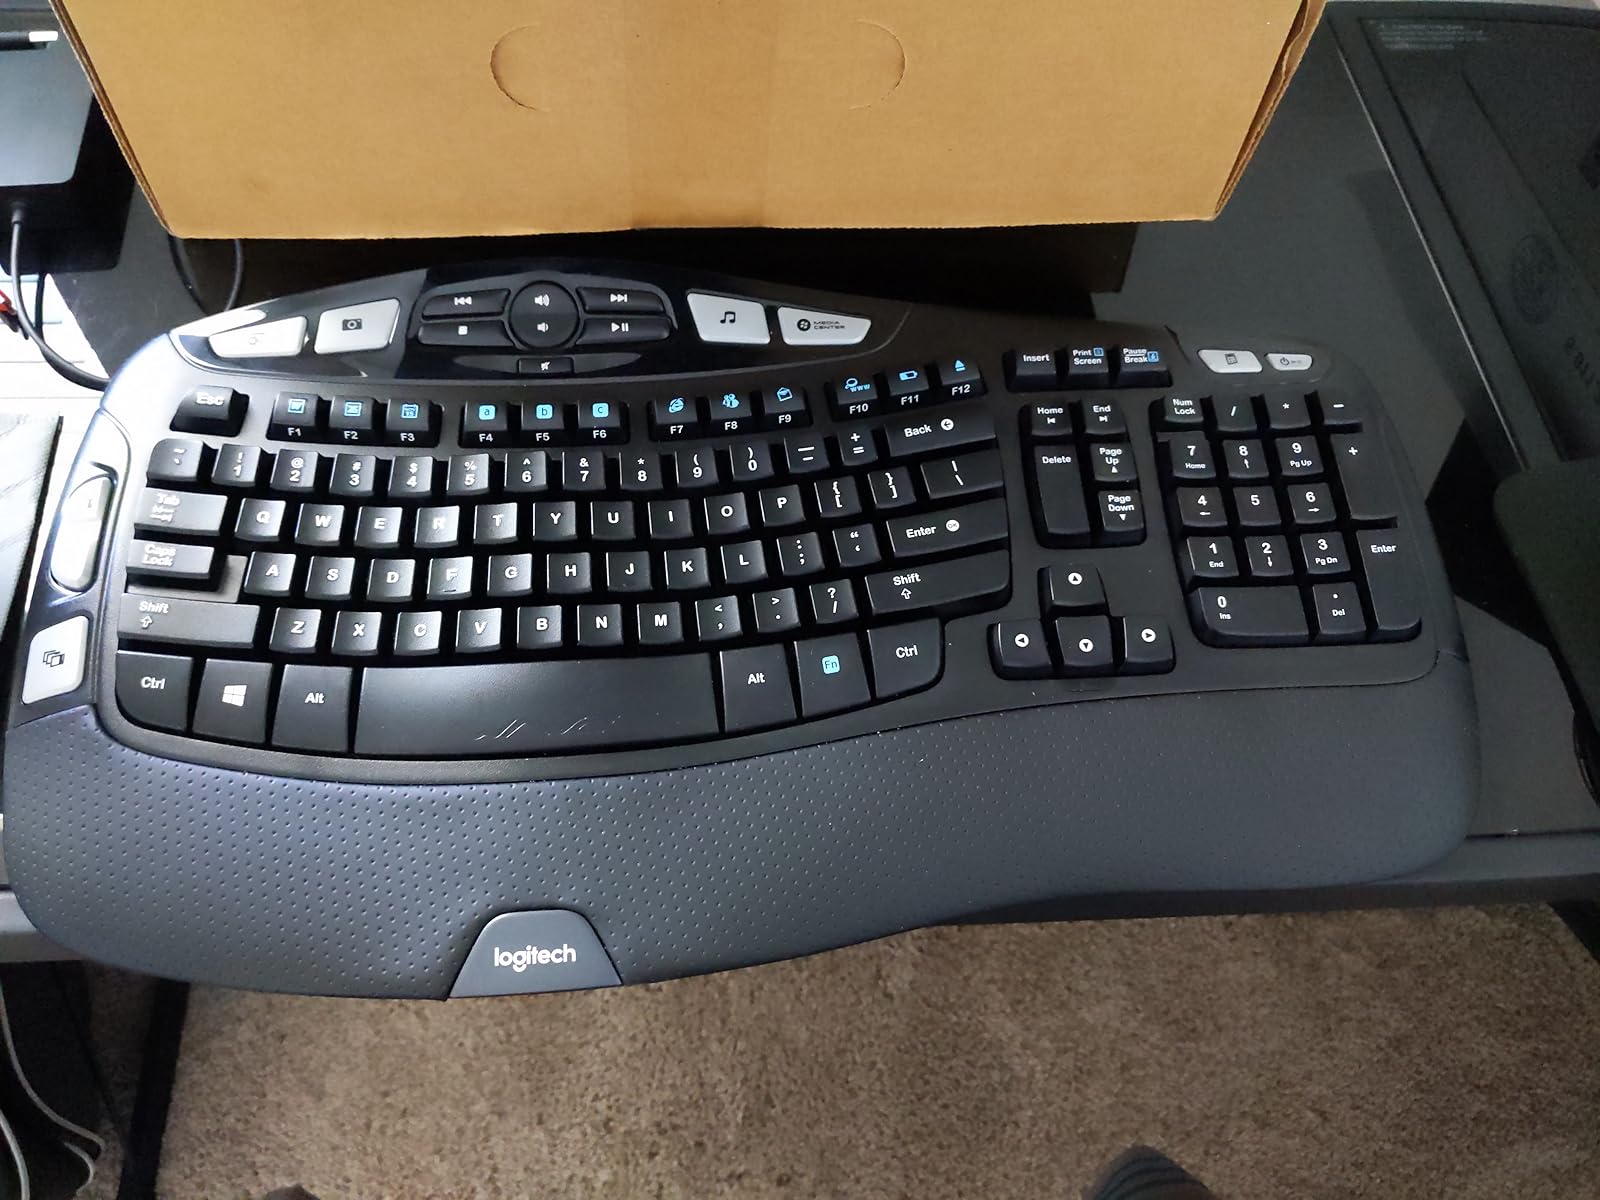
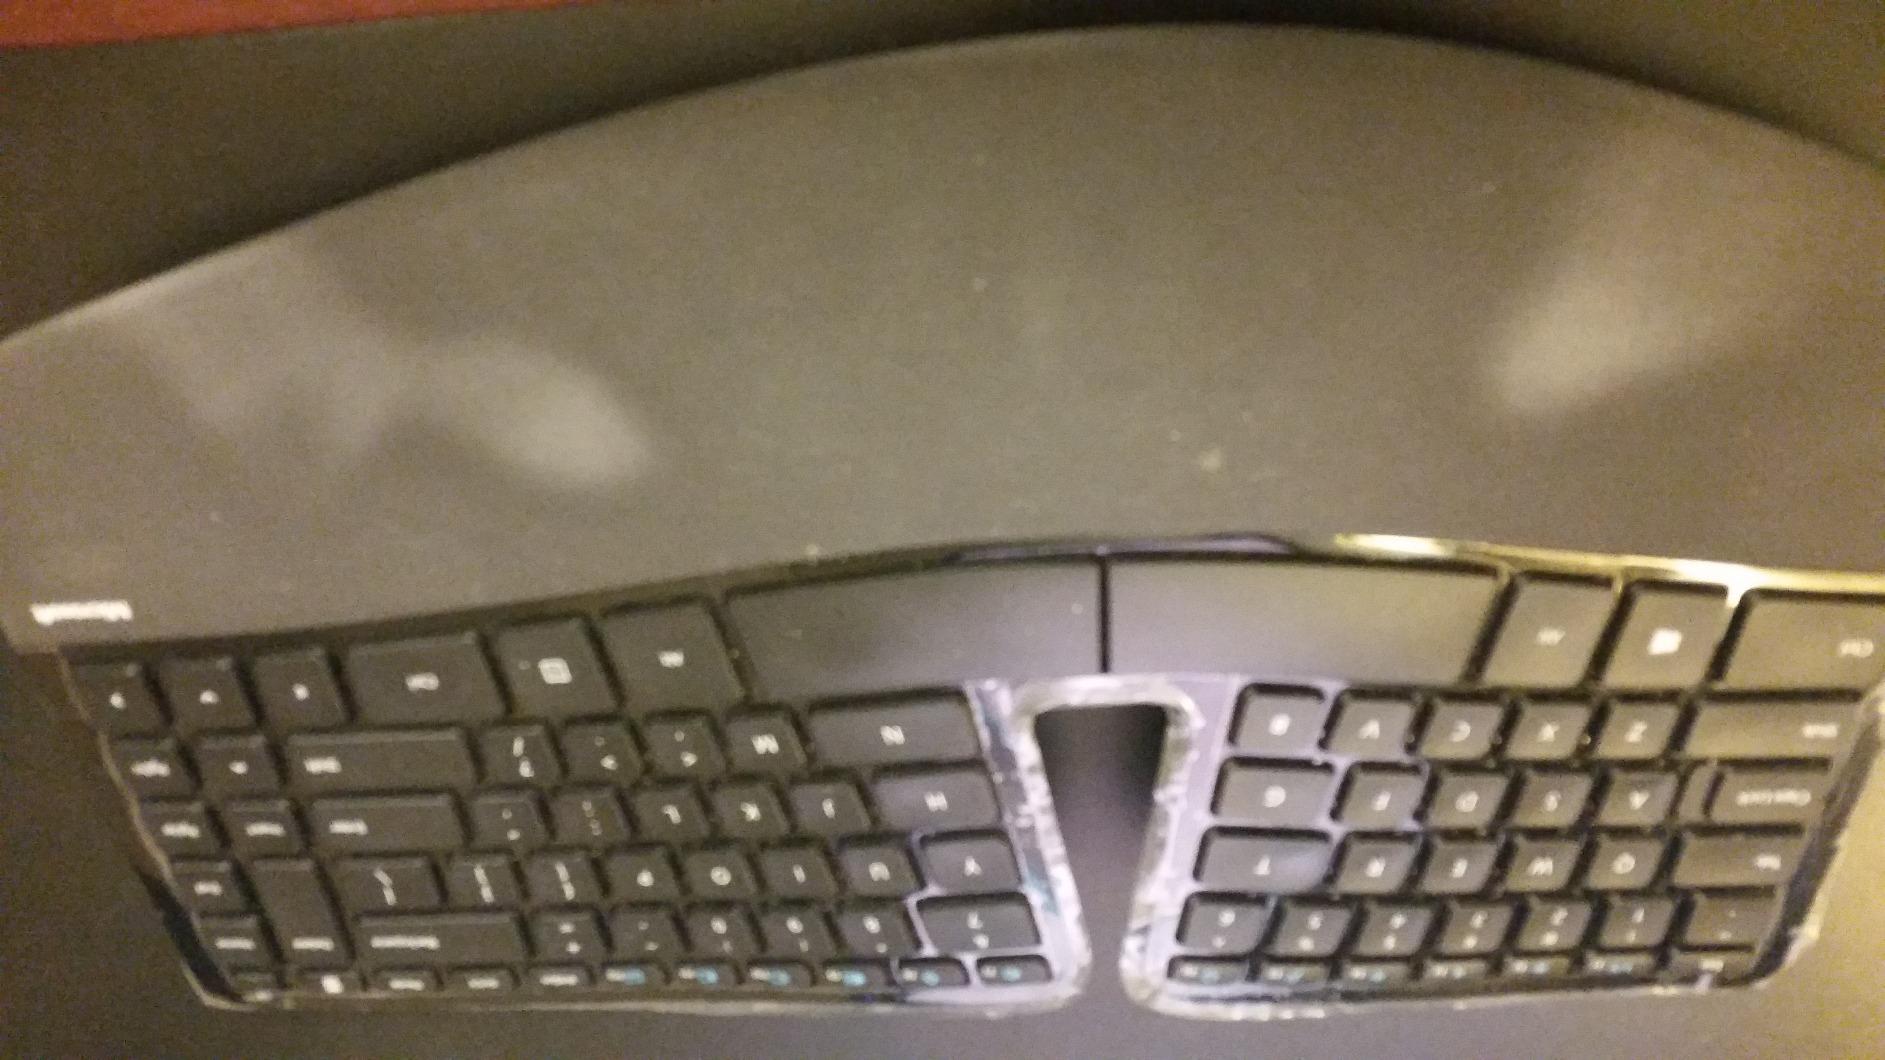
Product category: keyboard
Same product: no